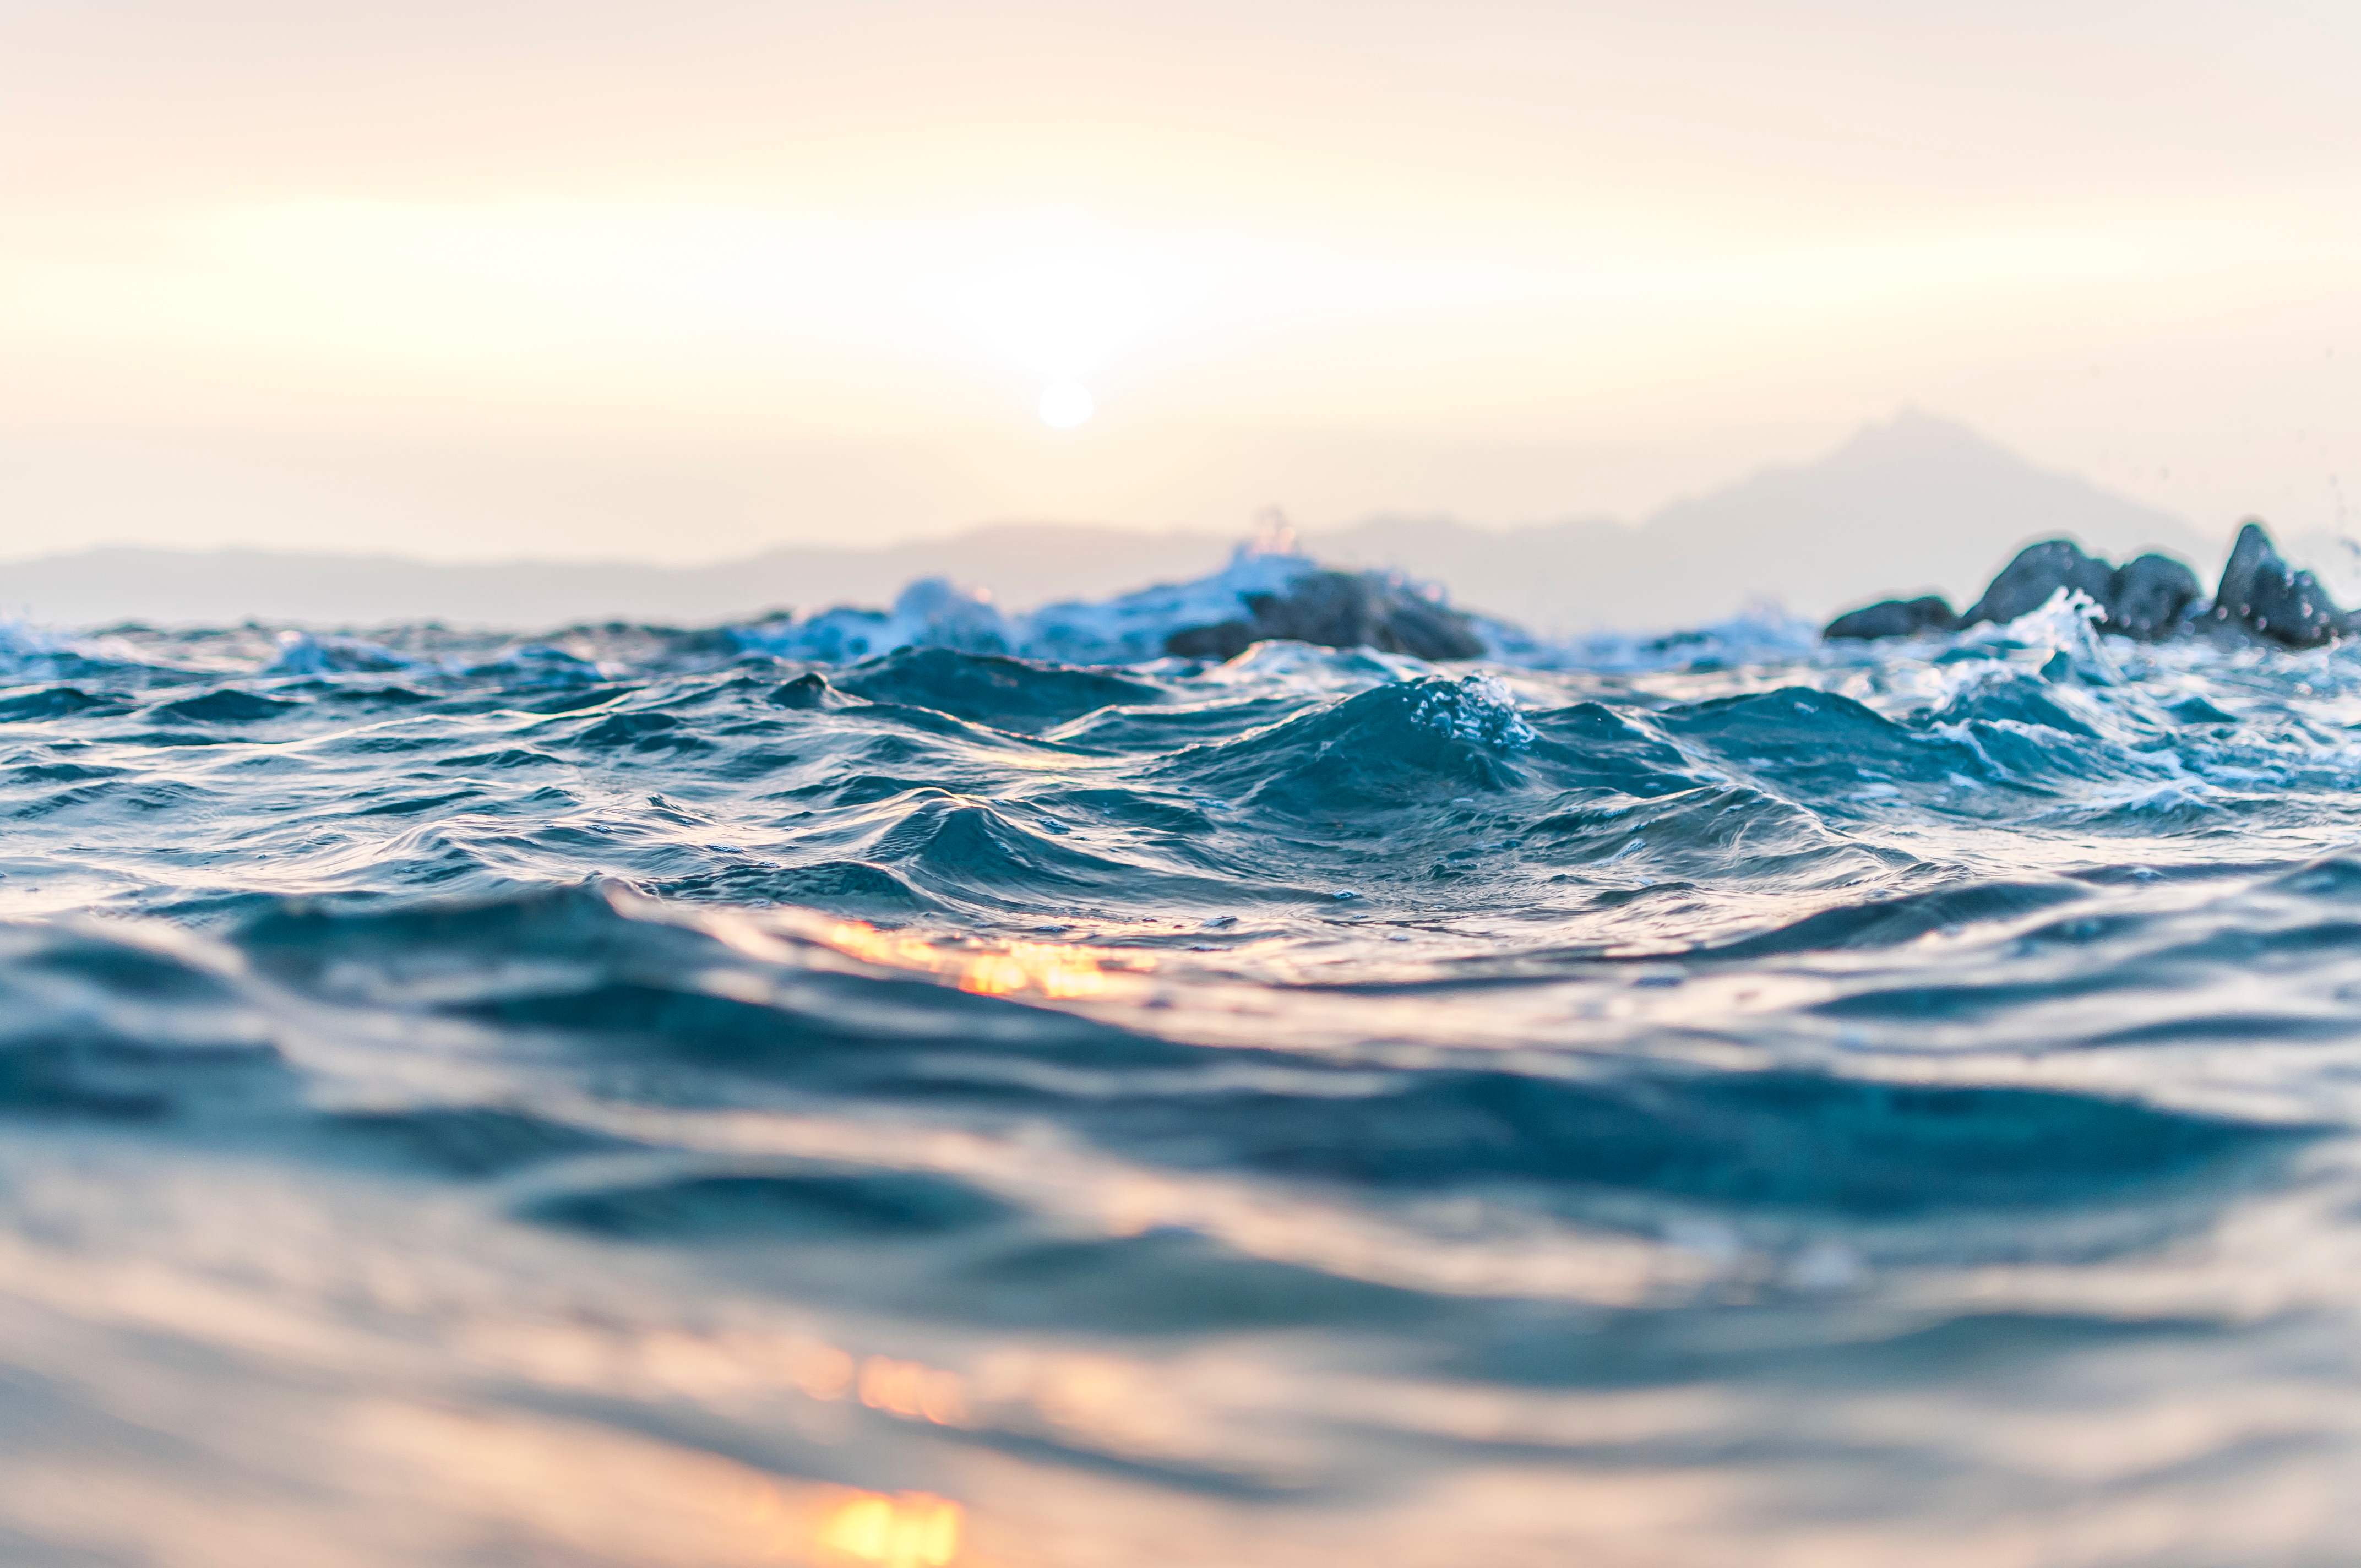
beach, sea, coast, water, ocean, horizon, cloud, sky, sunrise, sunset, sunlight, morning, shore, wave, dawn, dusk, reflection, arctic ocean, computer wallpaper, wind wave